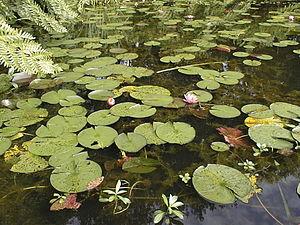
Nénuphars à la promenade fleurie d'Aureilhan, France.
Le lac ou étang d'Aureilhan se situe sur les communes d'Aureilhan et de Mimizan pour la plus grande partie de sa superficie, dans le département français des Landes. Il est bordé au nord par Sainte-Eulalie-en-Born sur environ 500 m et à l'est par Saint-Paul-en-Born.